Men Reading

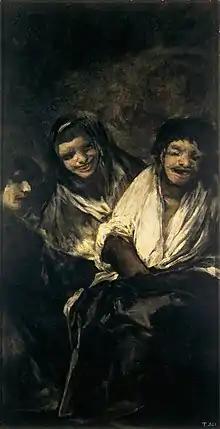
"Women Laughing" is often seen as a companion work, a feminine counterpart to "Men Reading"

X-ray reveals that the image was dramatically altered before Goya settled on what is now on the canvas. At some stage a landscape in the background showed a mounted rider. At one point, the central figure in white had large horns, or possibly bird wings, seemingly growing out of his head. From studying the x-rays, art historian Carmen Garrido discovered that the centre of the image contained a large white lead impasto beginning at the head of the man looking upwards, and that "both the part on top of the impasto and that which is level with the rest of the painting are identical, and have neither the texture nor the normal structure of the authentic brushstrokes of the painter."